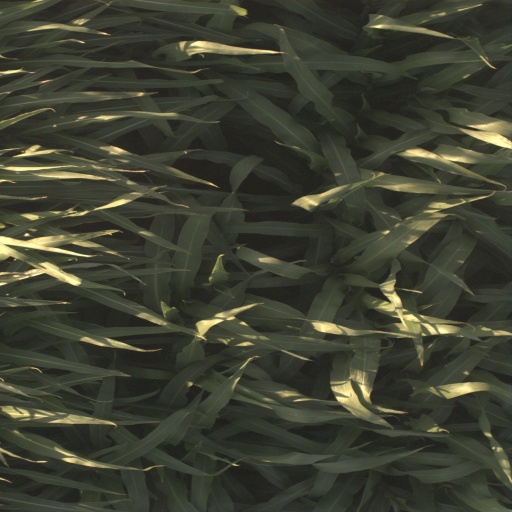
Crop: sorghum